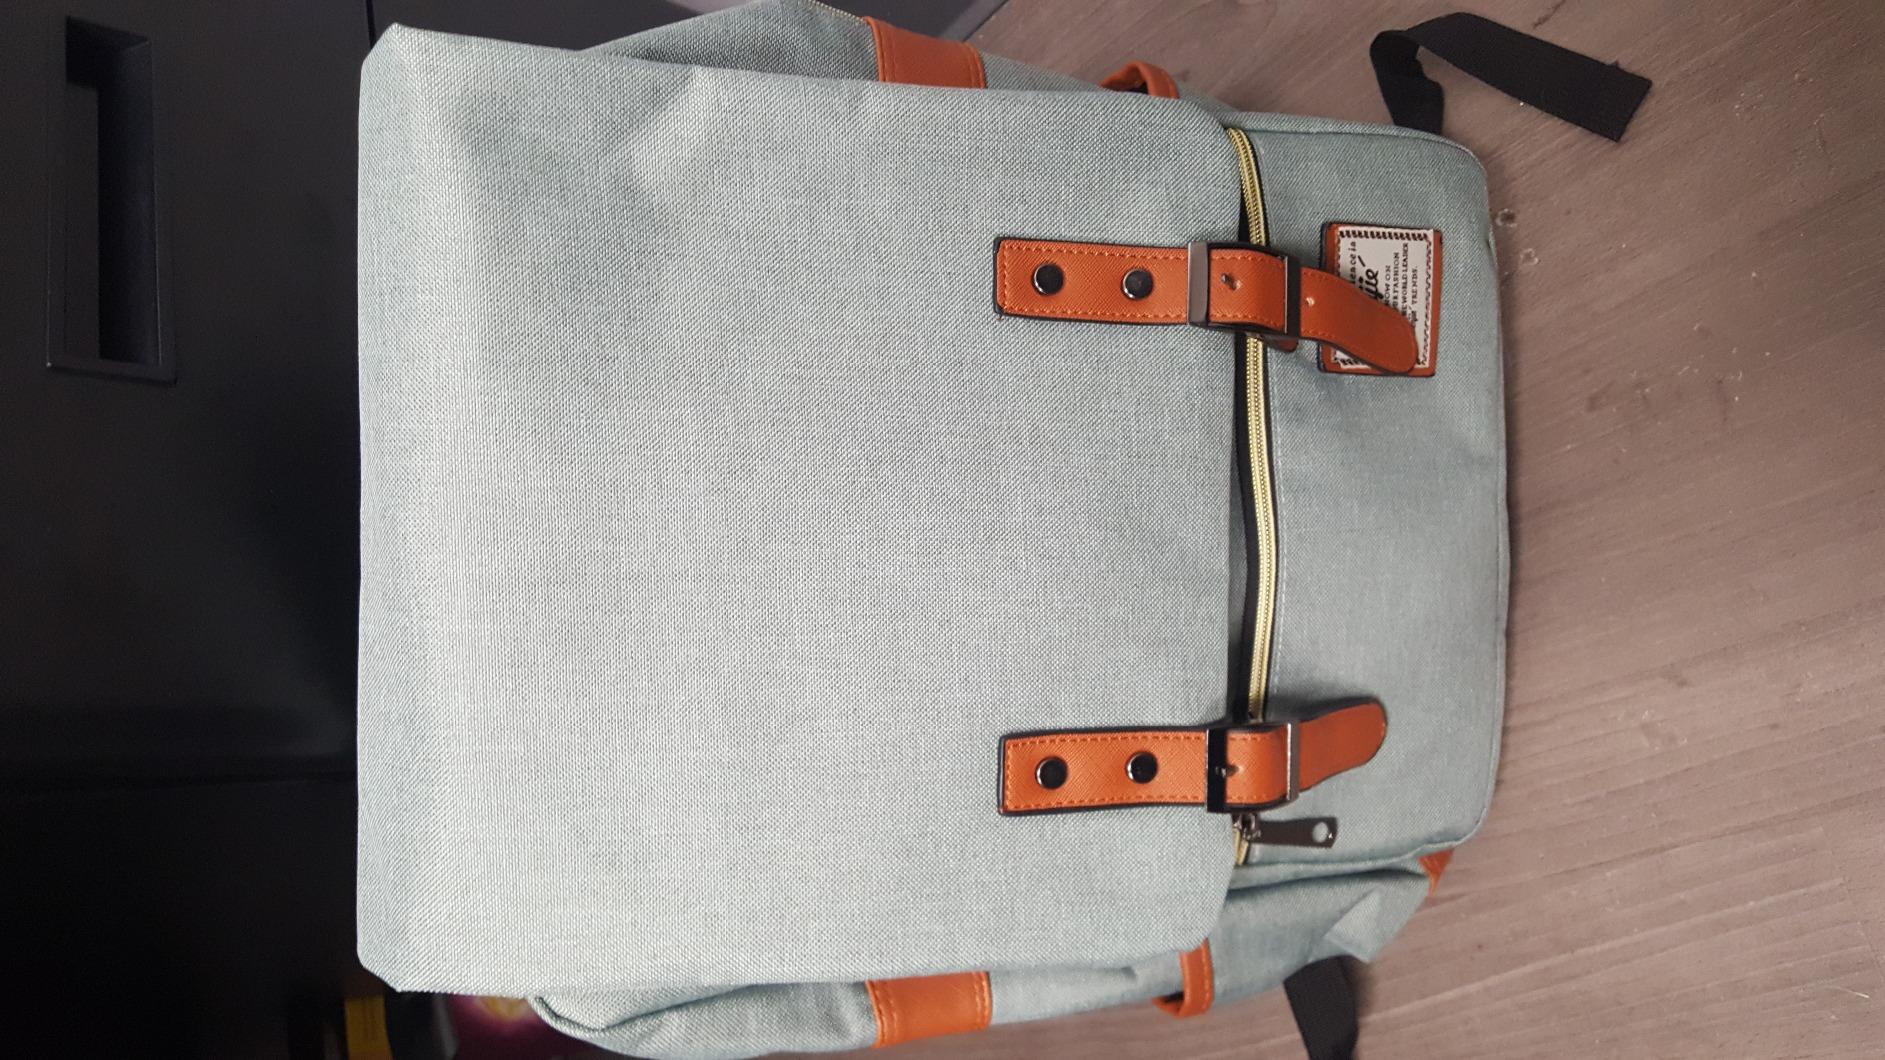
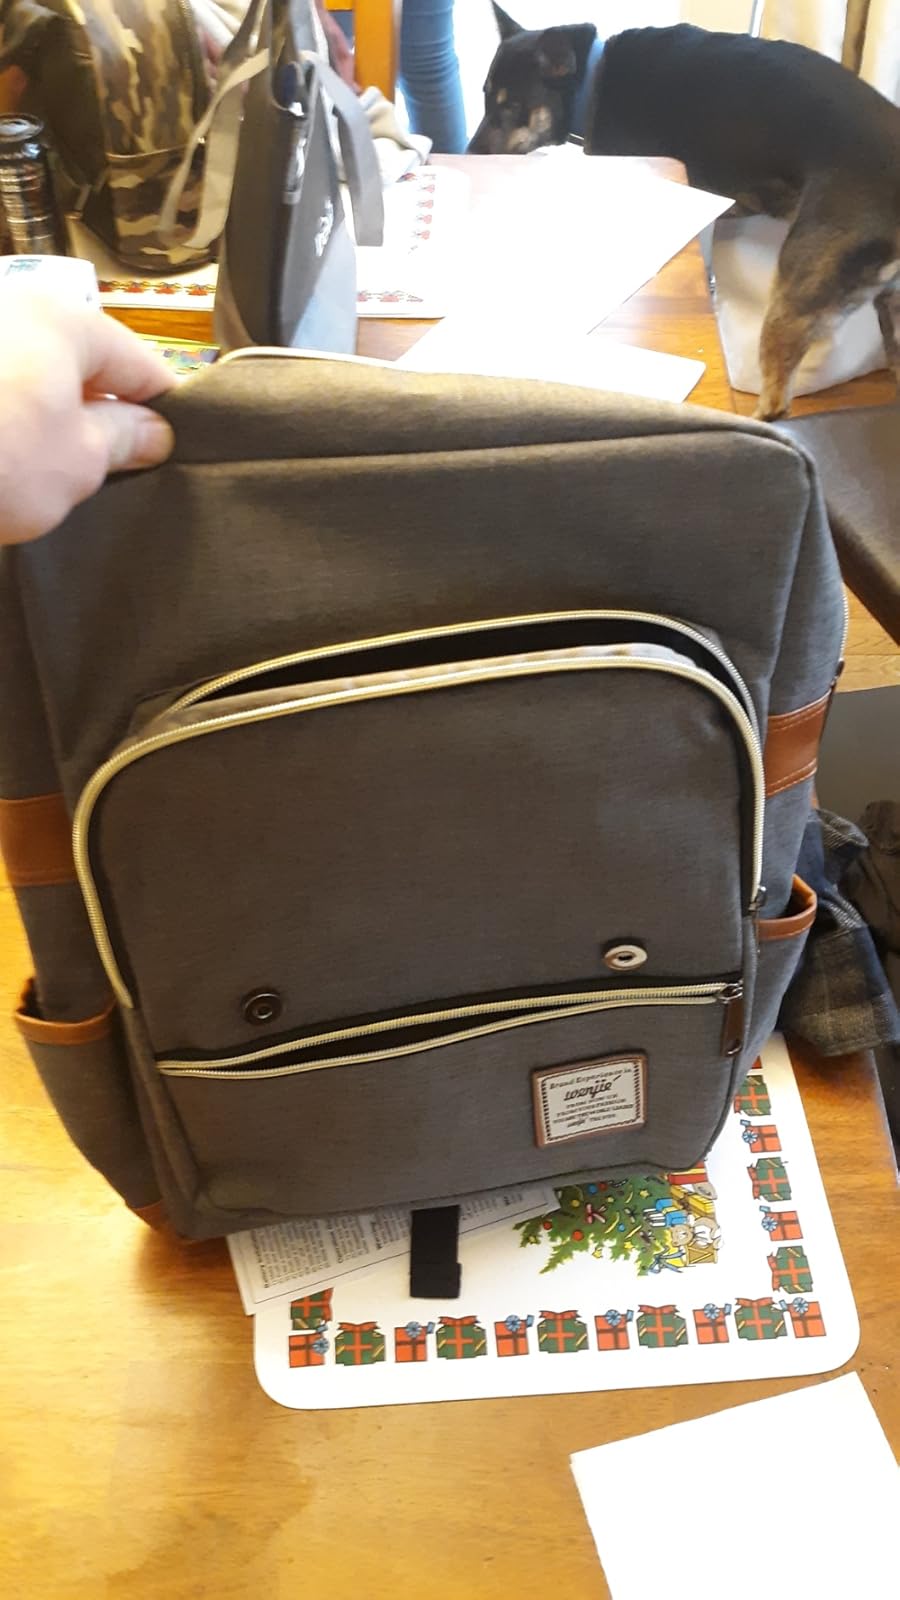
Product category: bag
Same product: no